Answer in natural language. Considering the relative positions, is Doorframe above or below brown colour dresser? Choose between the following options: below or above
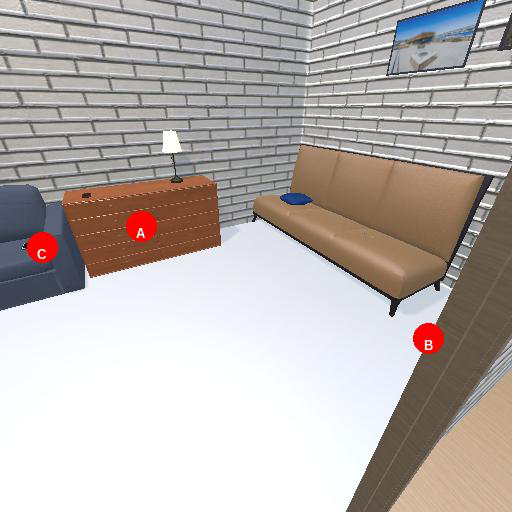
<answer>below</answer>